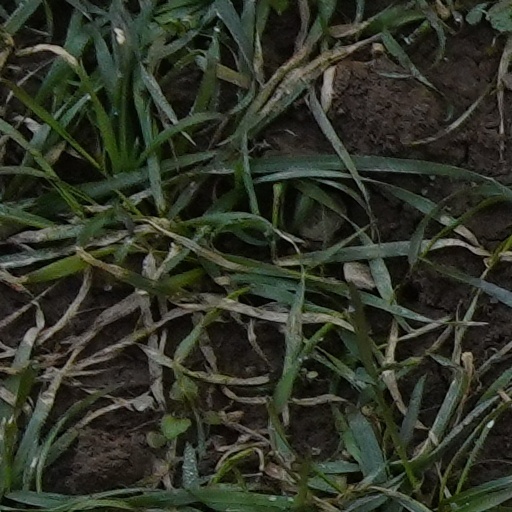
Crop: wheat